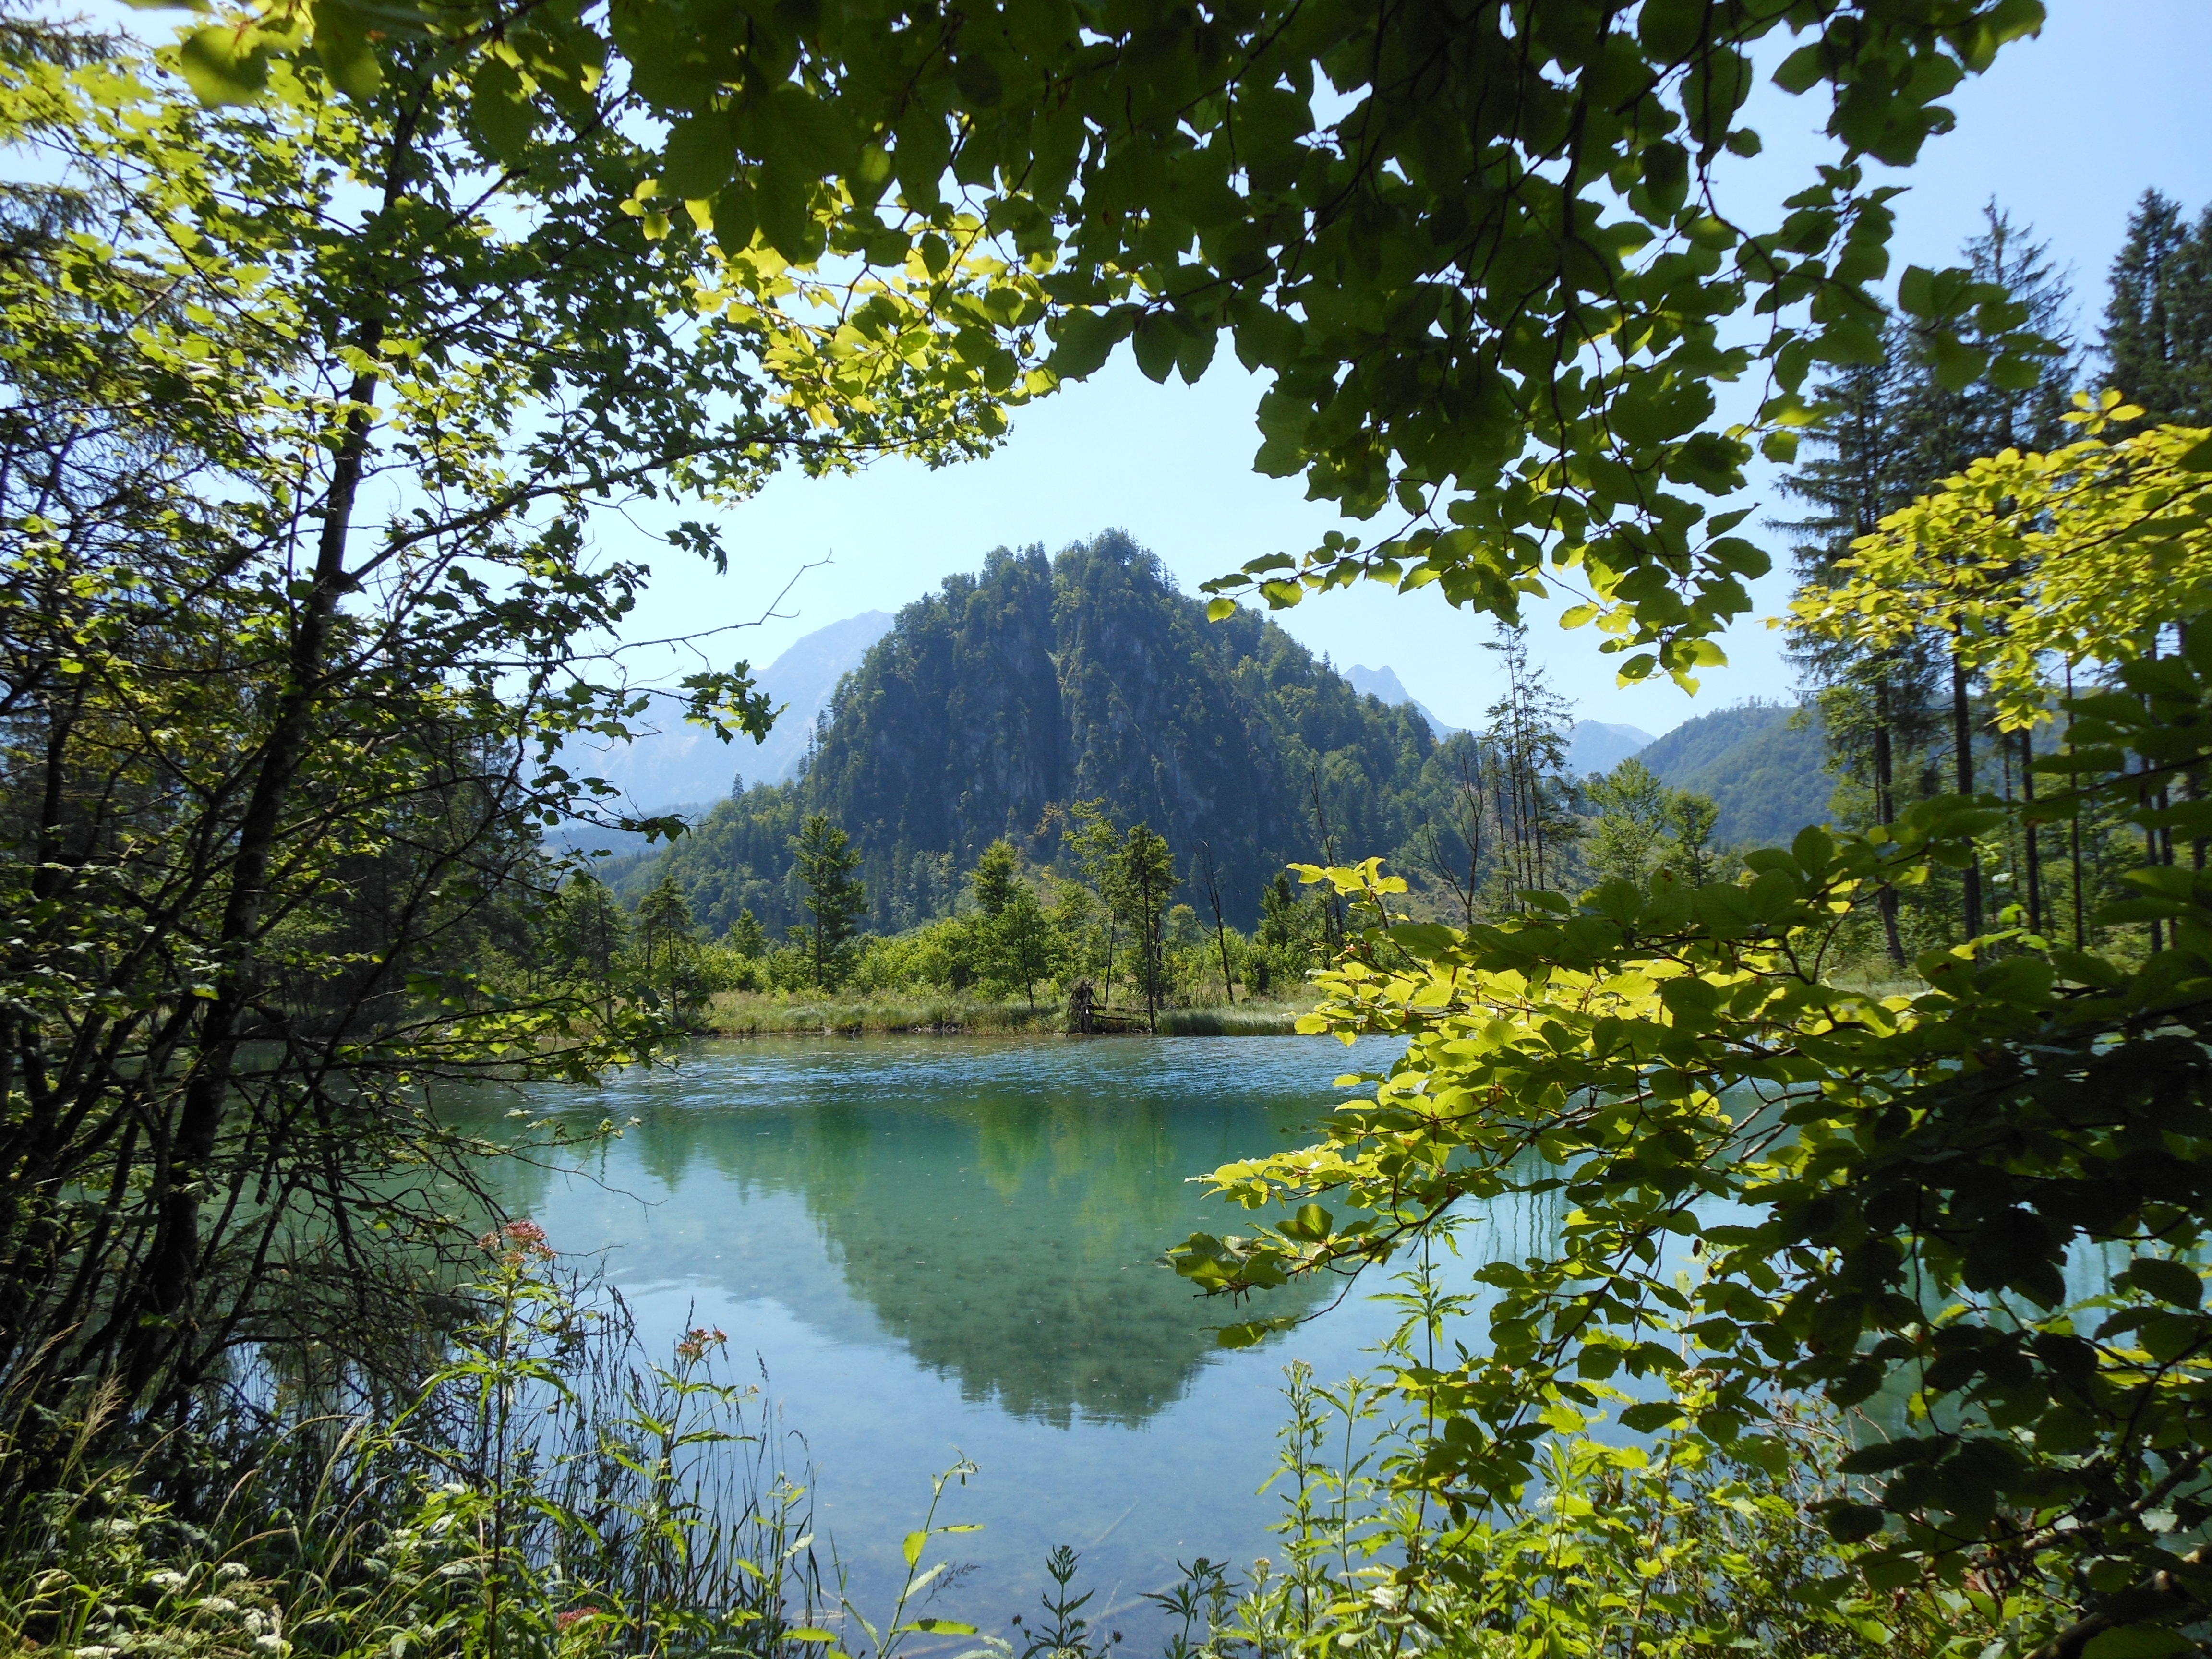
landscape, tree, nature, forest, wilderness, meadow, leaf, flower, lake, river, pond, green, reflection, autumn, park, botany, garden, season, body of water, woodland, habitat, ecosystem, almsee, natural environment, woody plant